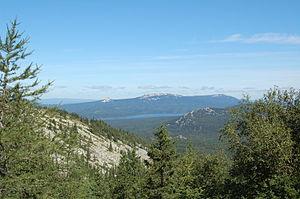
L’oblast de Tcheliabinsk est un sujet fédéral de Russie. Sa capitale est Tcheliabinsk et sa population était estimée à 3 475 727 habitants au 1ᵉʳ janvier 2016.
Le parc national Ziouratkoul ou Ziuratkul est un parc national russe créé en 1993, dans la partie sud du Raion Satkinsky. Le parc se trouve à environ 30 km au sud de Satka et 200 km à l'ouest de Tcheliabinsk. Il couvre une surface de 882 km².